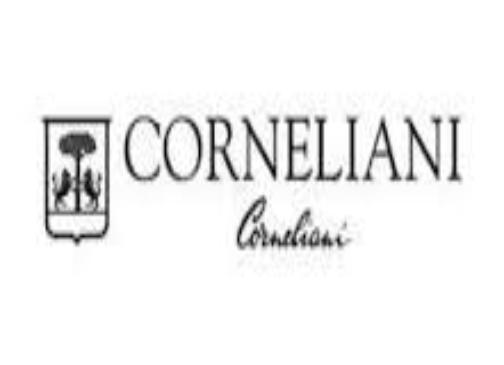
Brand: corneliani
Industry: Clothes